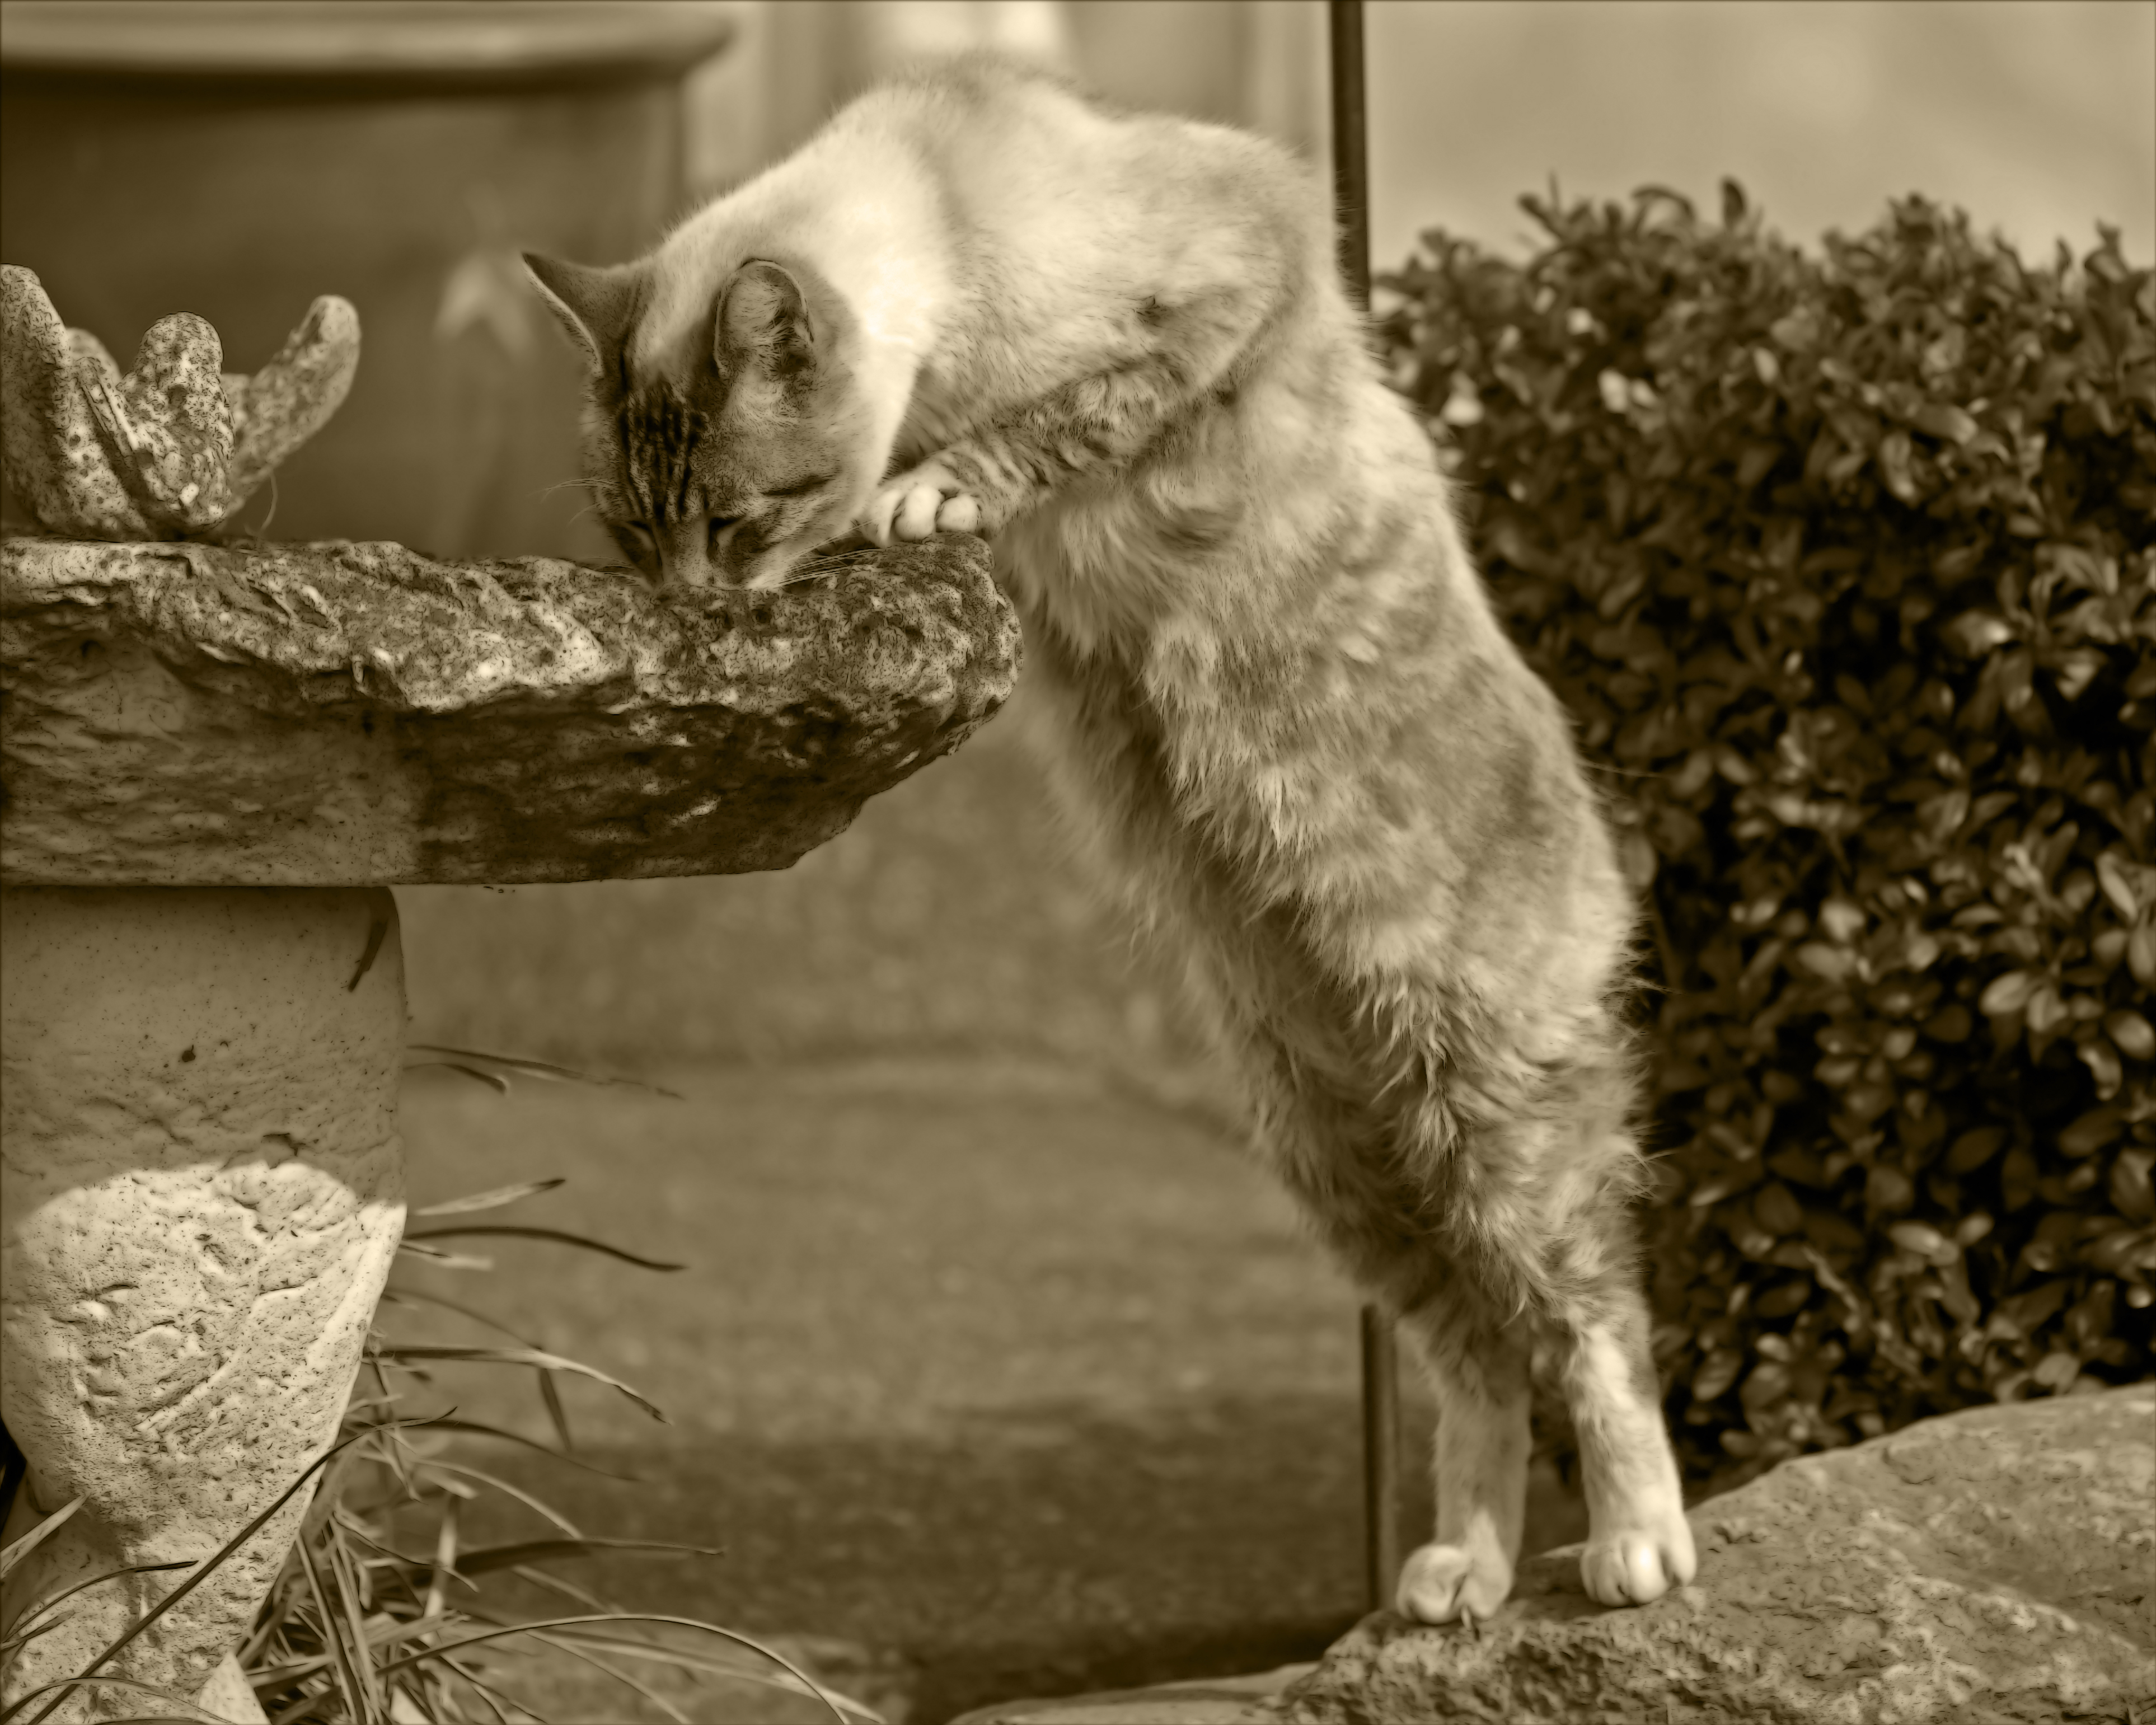
bird, black and white, old, dog, cat, canon, tabby, mammal, bottle, monochrome, family, sepia, whiskers, eos, one, drinking, vertebrate, mark, ii, 5d, mix, bath, tones, stray, ian, siamese, sane, mai, tai, week, slurp, adopted, fed, usurped, monochrome photography, dog like mammal